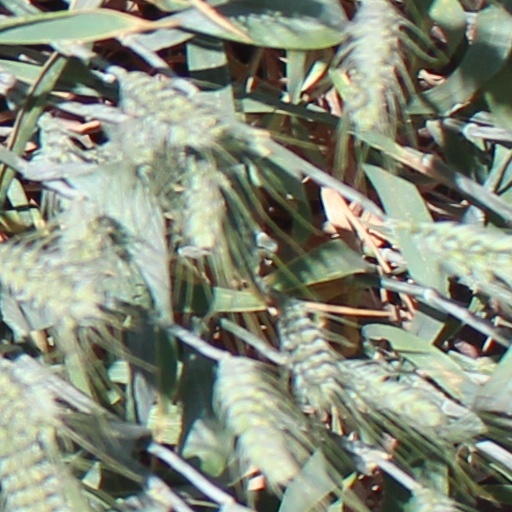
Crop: wheat